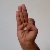
The image shows a hand gesture representing the letter 'F' in Indian Sign Language.